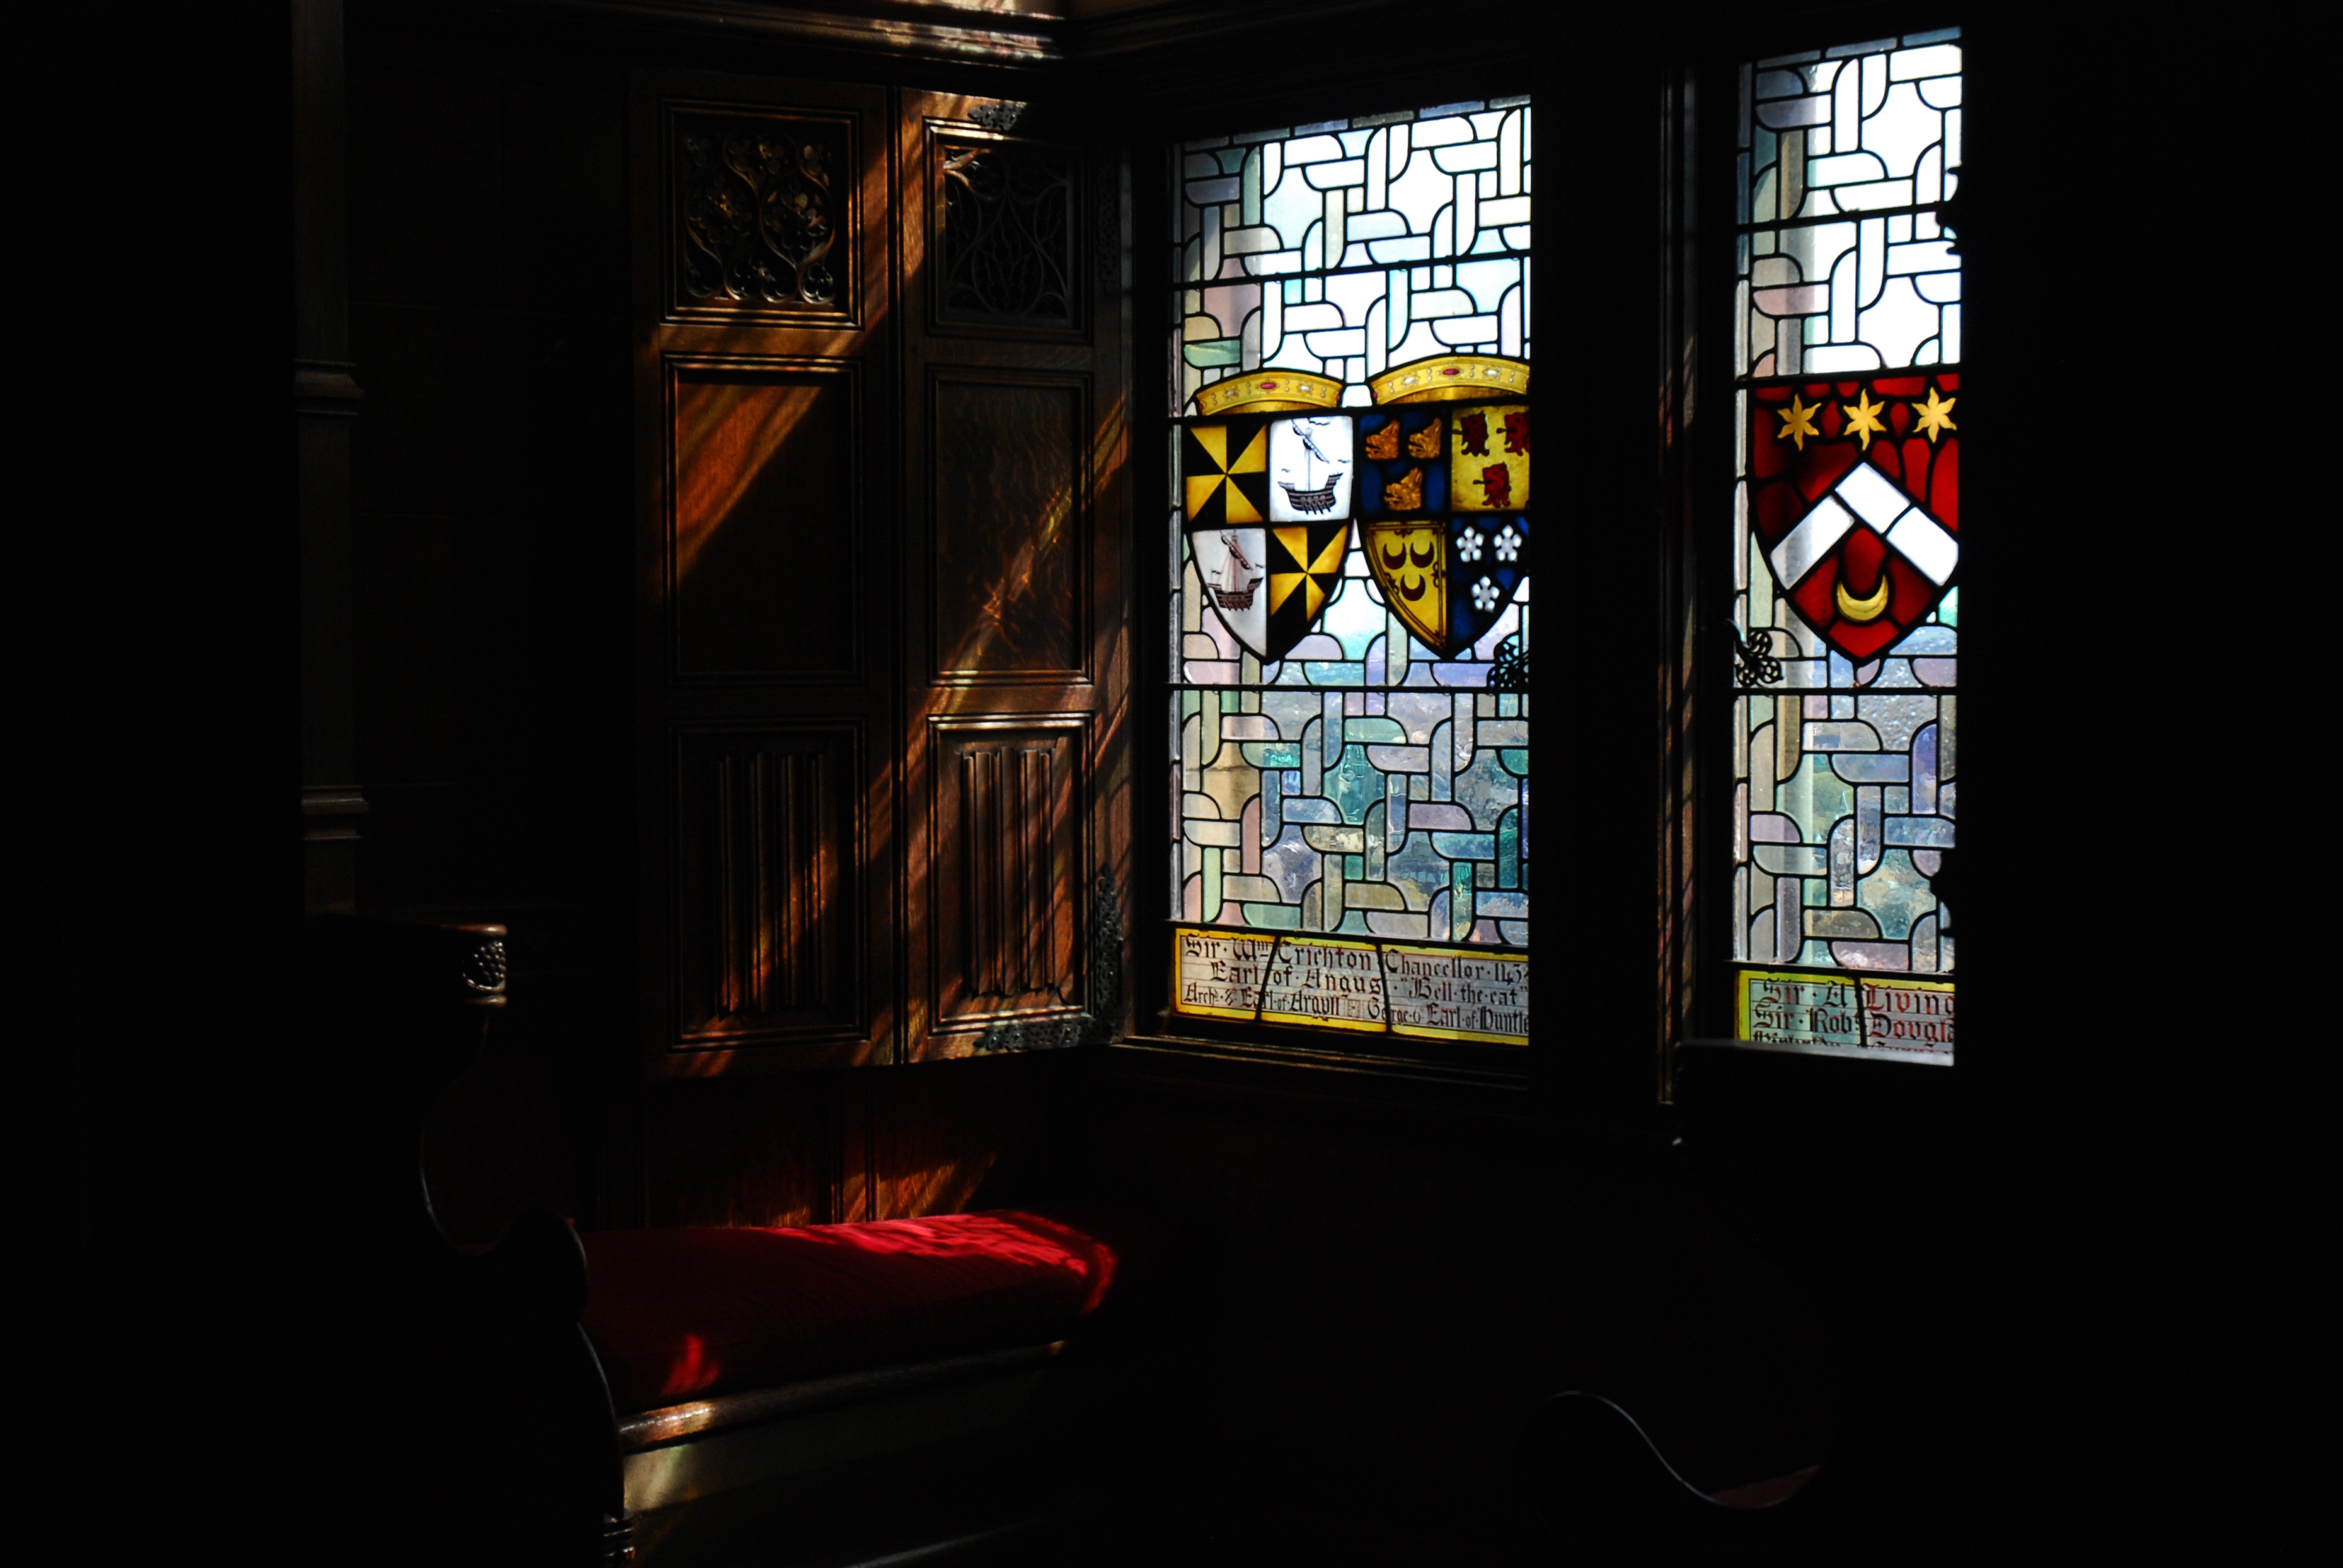
light, window, glass, europe, castle, darkness, lighting, material, stained glass, interior design, united kingdom, the middle ages